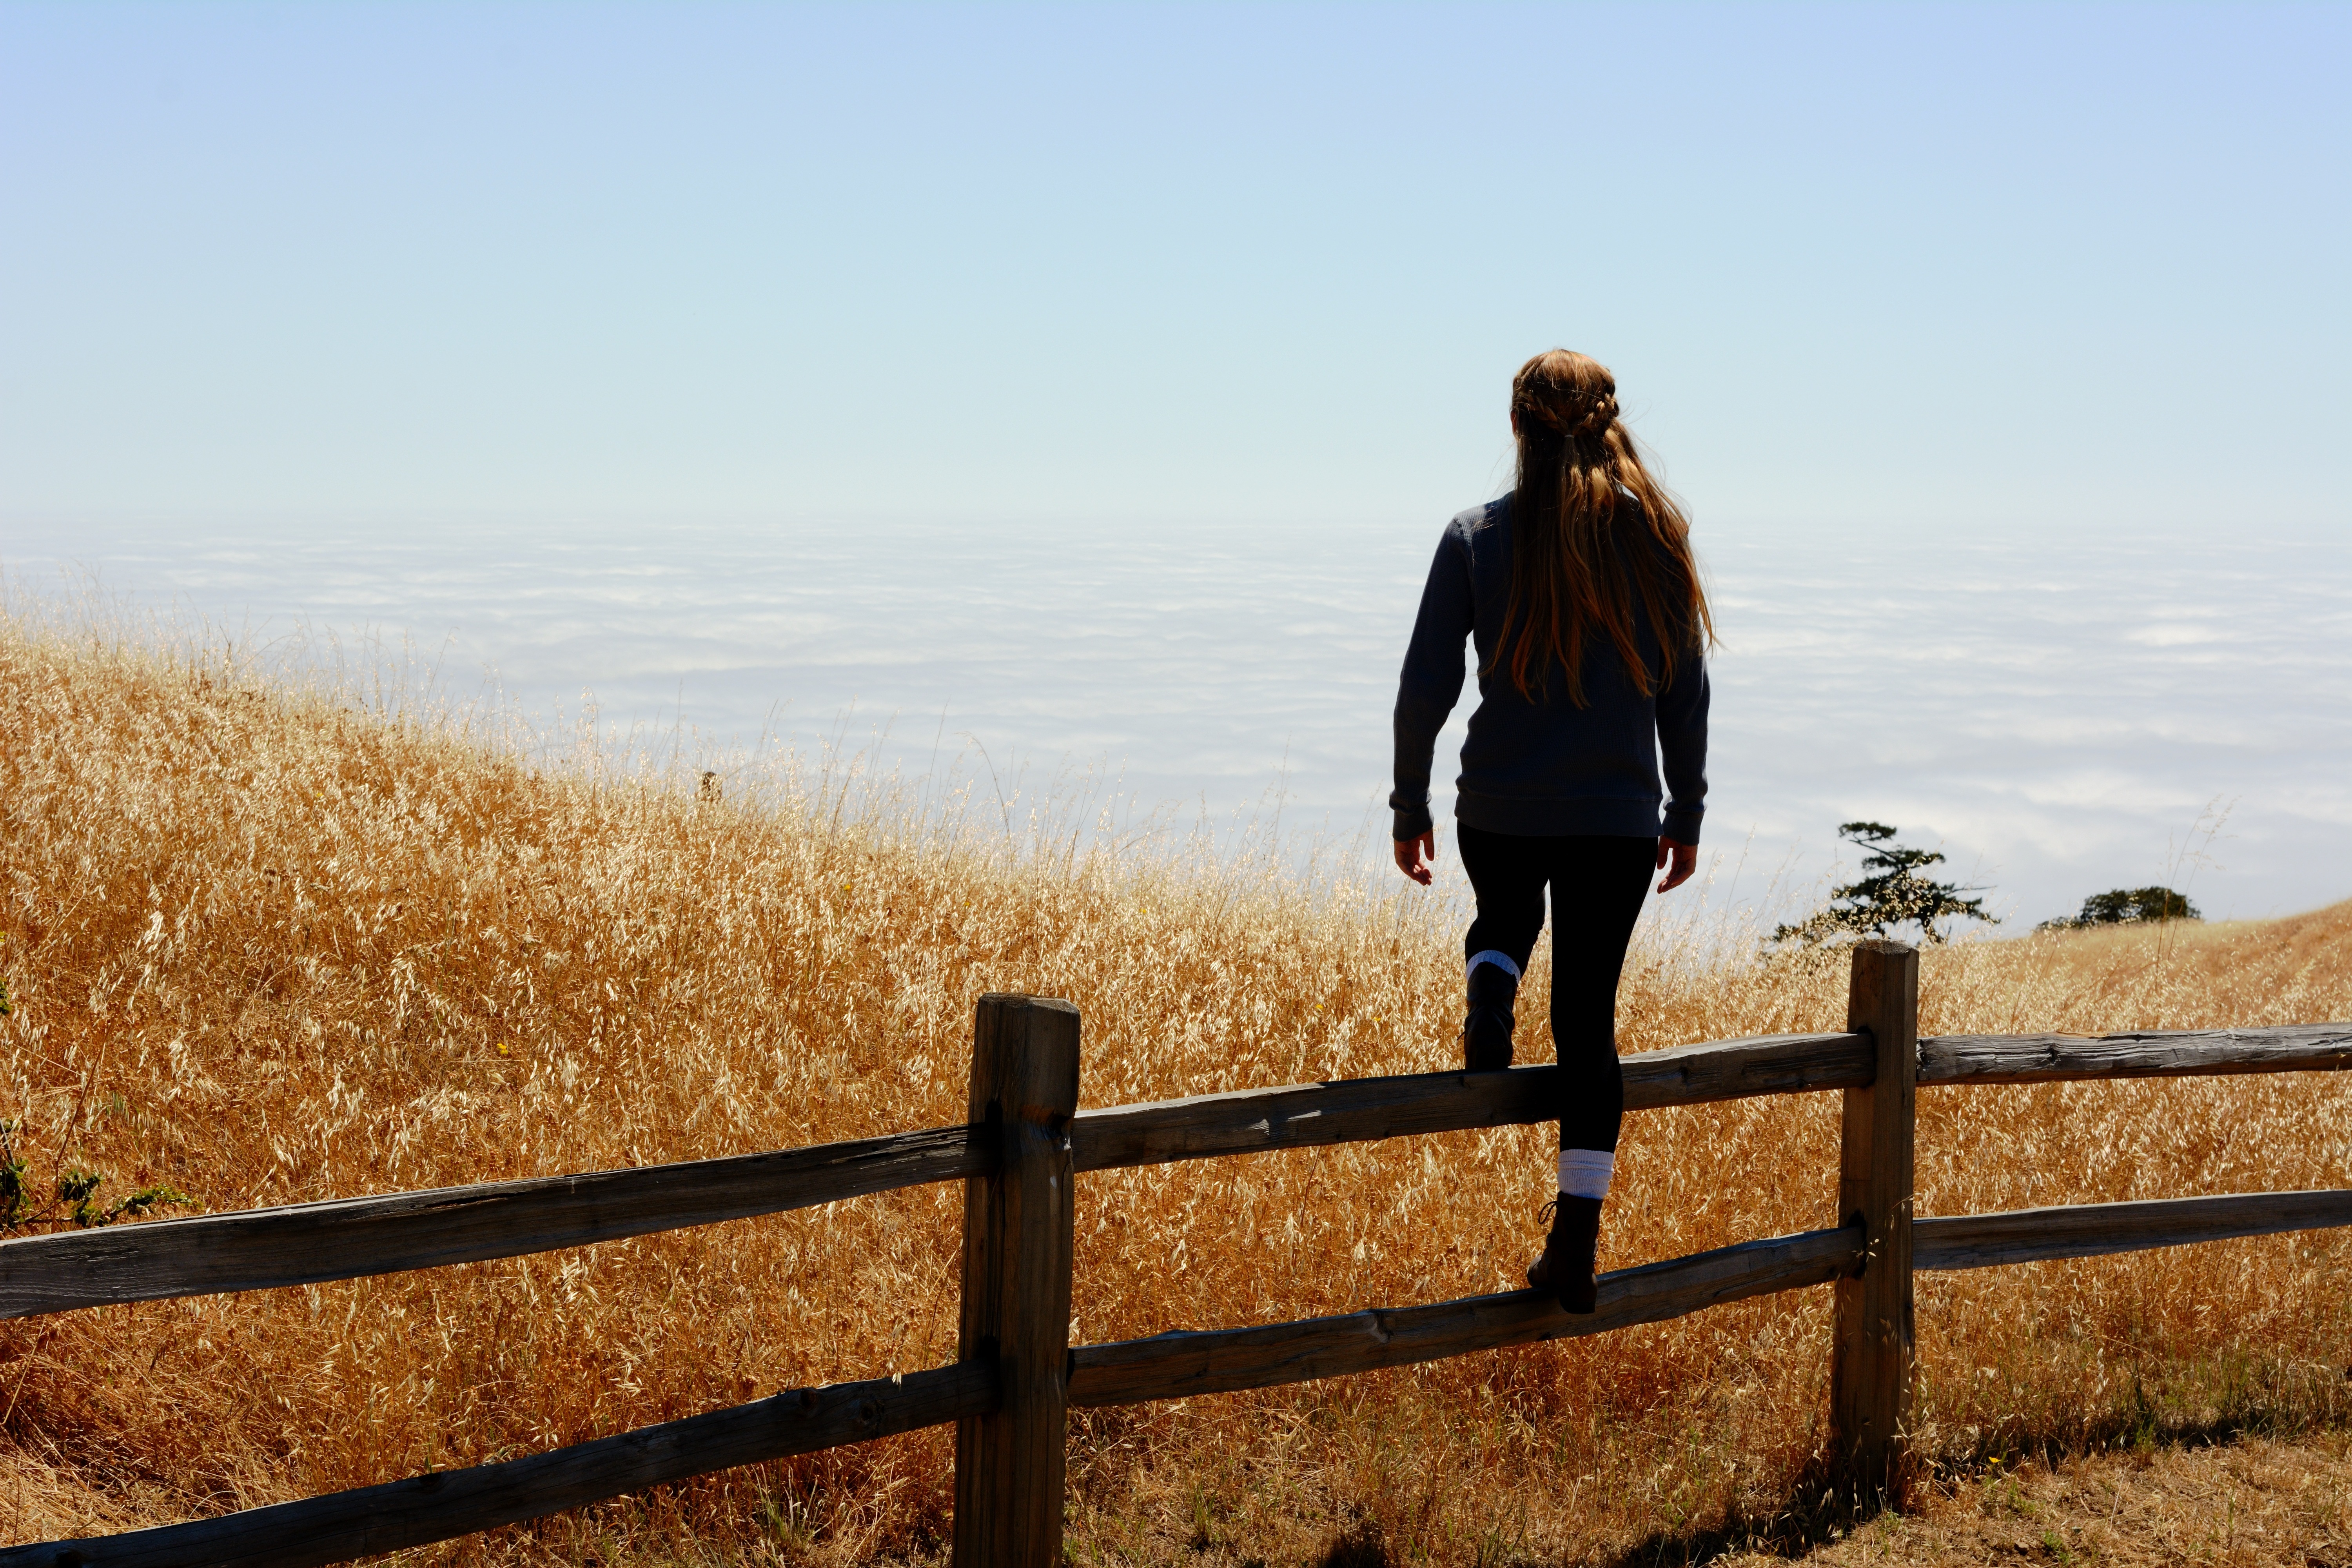
landscape, sea, coast, nature, outdoor, horizon, walking, person, fence, girl, woman, field, morning, hill, view, looking, hiker, female, lookout, standing, evening, young, agriculture, season, back, enjoying, rural area, natural environment, grass family